Messenger of Peace (missionary ship)

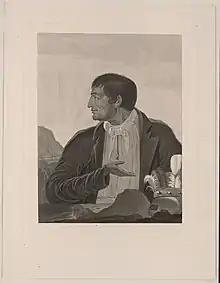
John Williams around the time he built the "Messenger of Peace "

Williams had earlier purchased "Endeavour" in 1821, meaning to supply missionaries in the islands "with the necessities of civilized life, including clothing, flour, tea, and sugar" and fund the operation by trade. However the LMS objected to such a strategy and had him sell the ship by 1827. Williams' presence in the South Seas, Tahiti, and Rarotonga spanned 1817 to 1839. He arrived in Rarotonga in 1827 and learnt of other islands in the vicinity where the inhabitants practised paganism. (He described them as "heathens".) To reach them, he built "Messenger of Peace" from local materials in fifteen weeks and then set sail for the Society Islands.